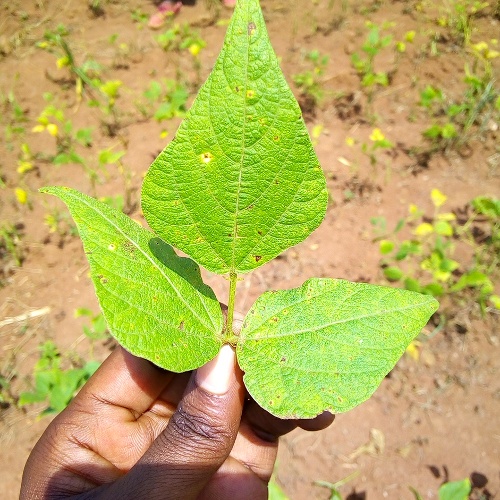
Leaf condition: bean_rust